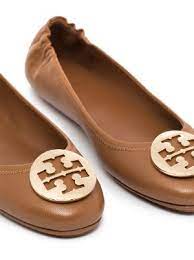
Label: Ballet Flat